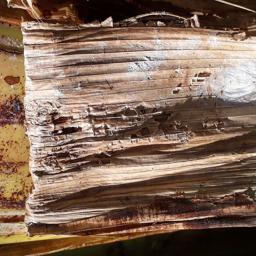
Label: BACTERIAL SOFT ROT